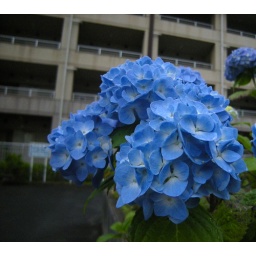
blue in front of the gray